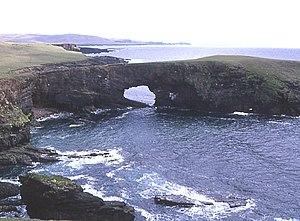
Papa Stour est une île des Shetland, au nord-est de l'Écosse. Elle est située à l'ouest de l'île principale et avec une superficie de 828 hectares est la huitième île de l'archipel. L'érosion marine de ses roches volcaniques ont créé une côte extraordinairement variée et découpée avec des cavernes, rochers, falaises, arches et soufflards. L'île compte une population d'une vingtaine d'habitants, certains y ayant immigré après l'appel pour résidents dans les années 1970.